Wudong Bridge

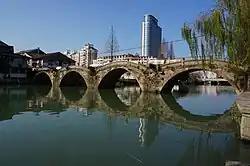
Wudong Bridge in December 2016

The Wudong Bridge, also known as Xiaoyou Bridge and West Bridge, is a historic stone arch bridge over the West River in Huangyan District, Taizhou, Zhejiang, China. The bridge is long and wide with five arches.